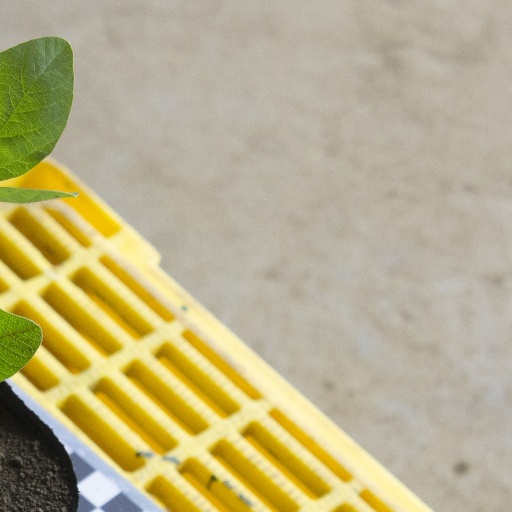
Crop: soybean